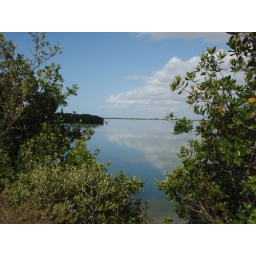
mirror image water and ski with magroves on either side and a island to the left in the back ound